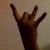
The image shows a hand gesture representing the number 8 in Indian Sign Language.